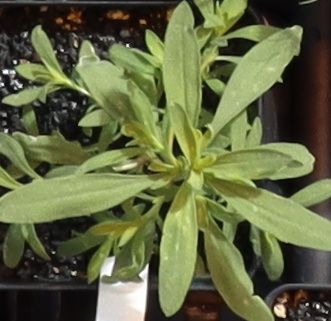
Label: Kochia